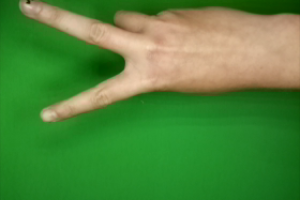
Label: scissors